Sexuality in ancient Rome

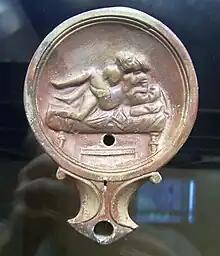
Male–female couple on an oil lamp "(Römisch-Germanisches Museum)"

Stoic sexual ethics are grounded in their physics and cosmology. The 5th-century writer Macrobius preserves a Stoic interpretation of the myth of the birth of Venus as a result of the primal castration of the deity Heaven (Latin Caelus). The myth, Macrobius indicates, could be understood as an allegory of the doctrine of seminal reason. The elements derive from the "semina", "seeds," that are generated by heaven; "love" brings together the elements in the act of creation, like the sexual union of male and female. Cicero suggests that in Stoic allegory the severing of reproductive organs signifies "that the highest heavenly aether, that seed-fire which generates all things, did not require the equivalent of human genitals to proceed in its generative work".